Chandan Yatra

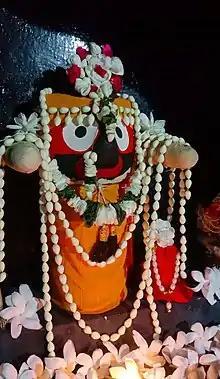
Chandana Besha of Jagannath

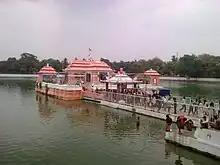
The Narendra Tirtha tank where ceremonies of Bahara Chandana are performed

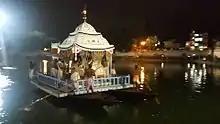
Decorated boat of the deities in Narendra tirtha

Bahara Chandana starts from Akshaya Tritiya and continues for 21 days. Construction of the chariots for the annual Ratha Yatra festival starts from Akshaya Tritiya.